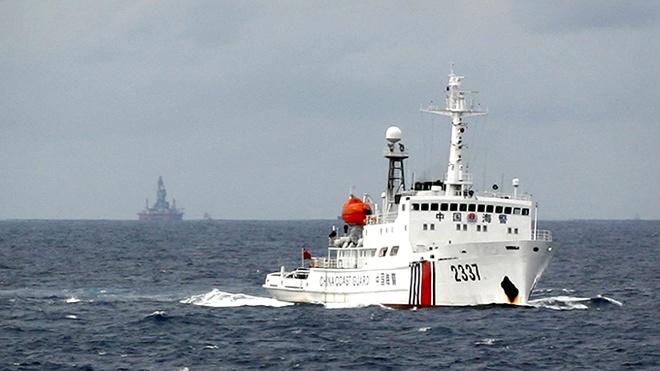
con tàu có màu trắng xuất hiện ở trên biển